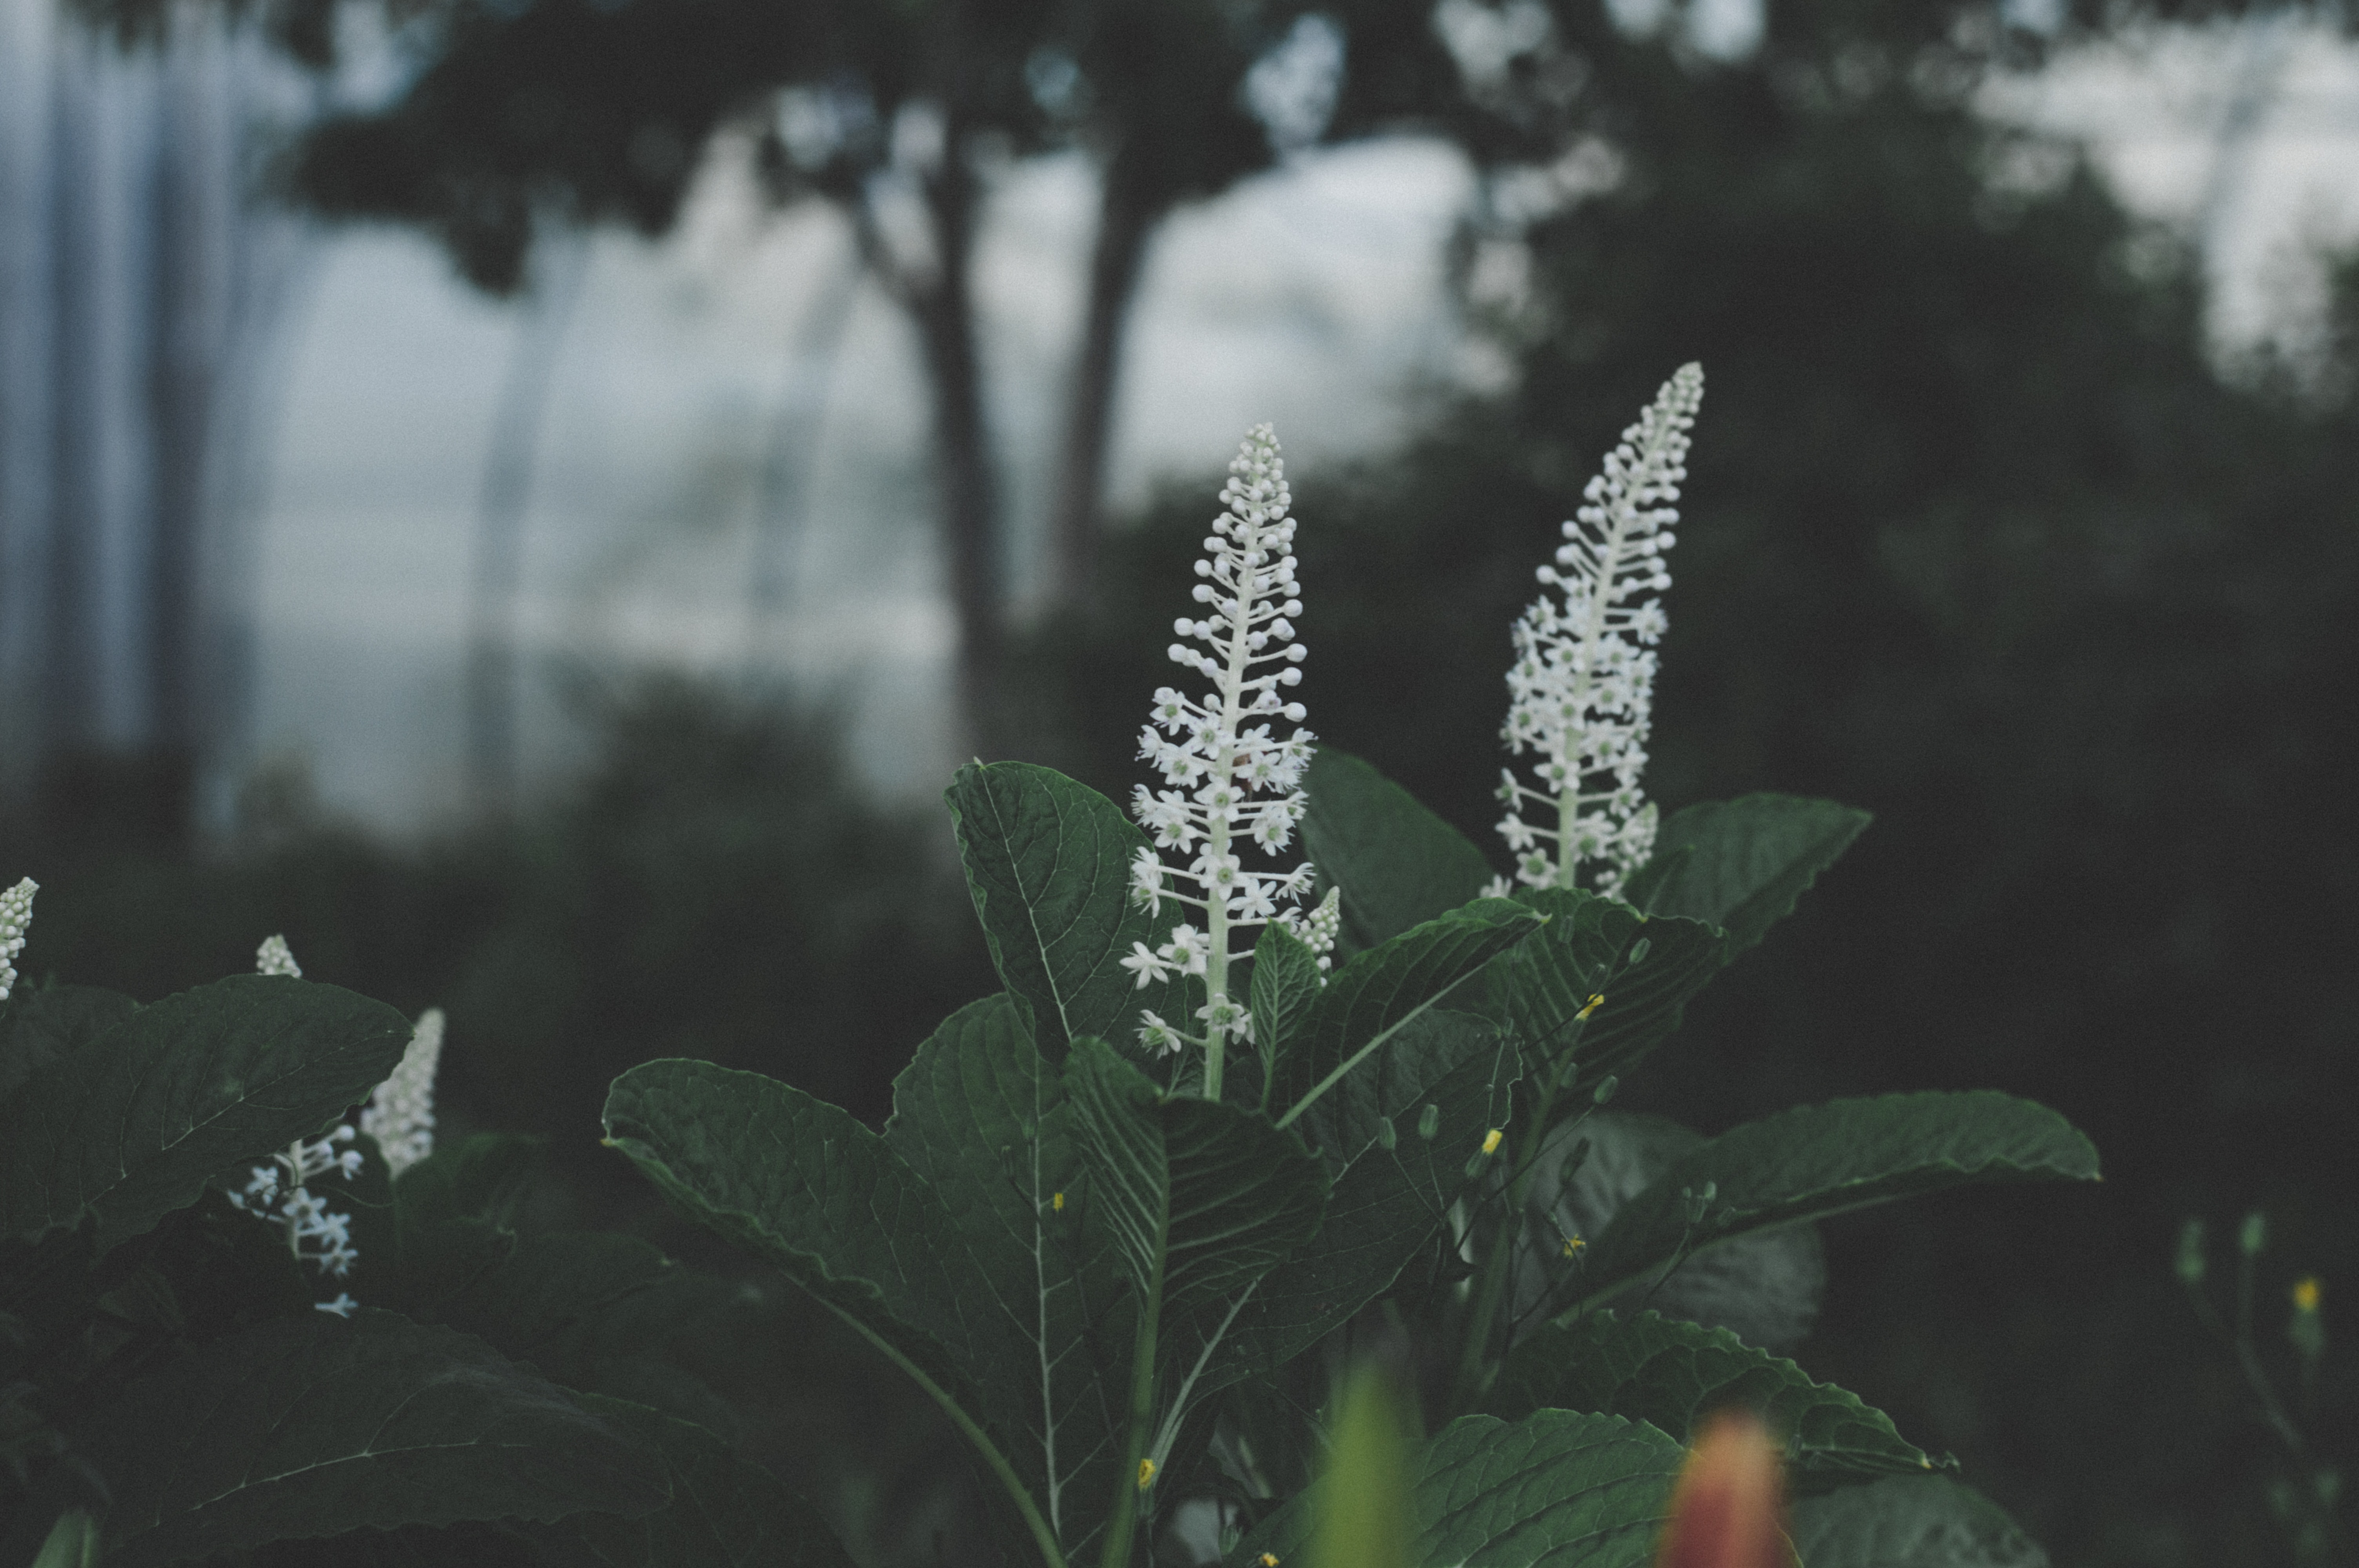
white, flower, green, vegetation, leaf, plant, botany, black and white, flowering plant, photography, herbaceous plant, plant stem, wildflower, perennial plant